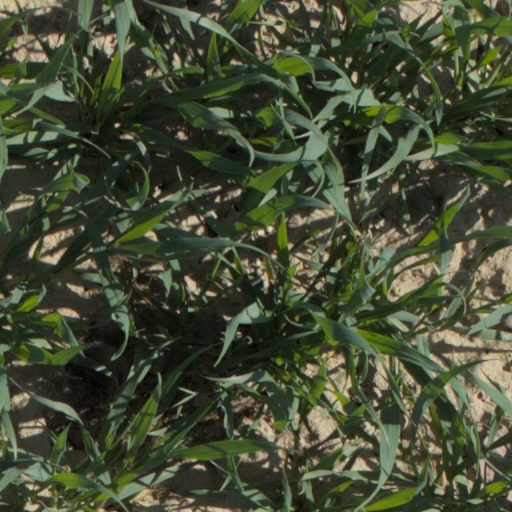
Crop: wheat